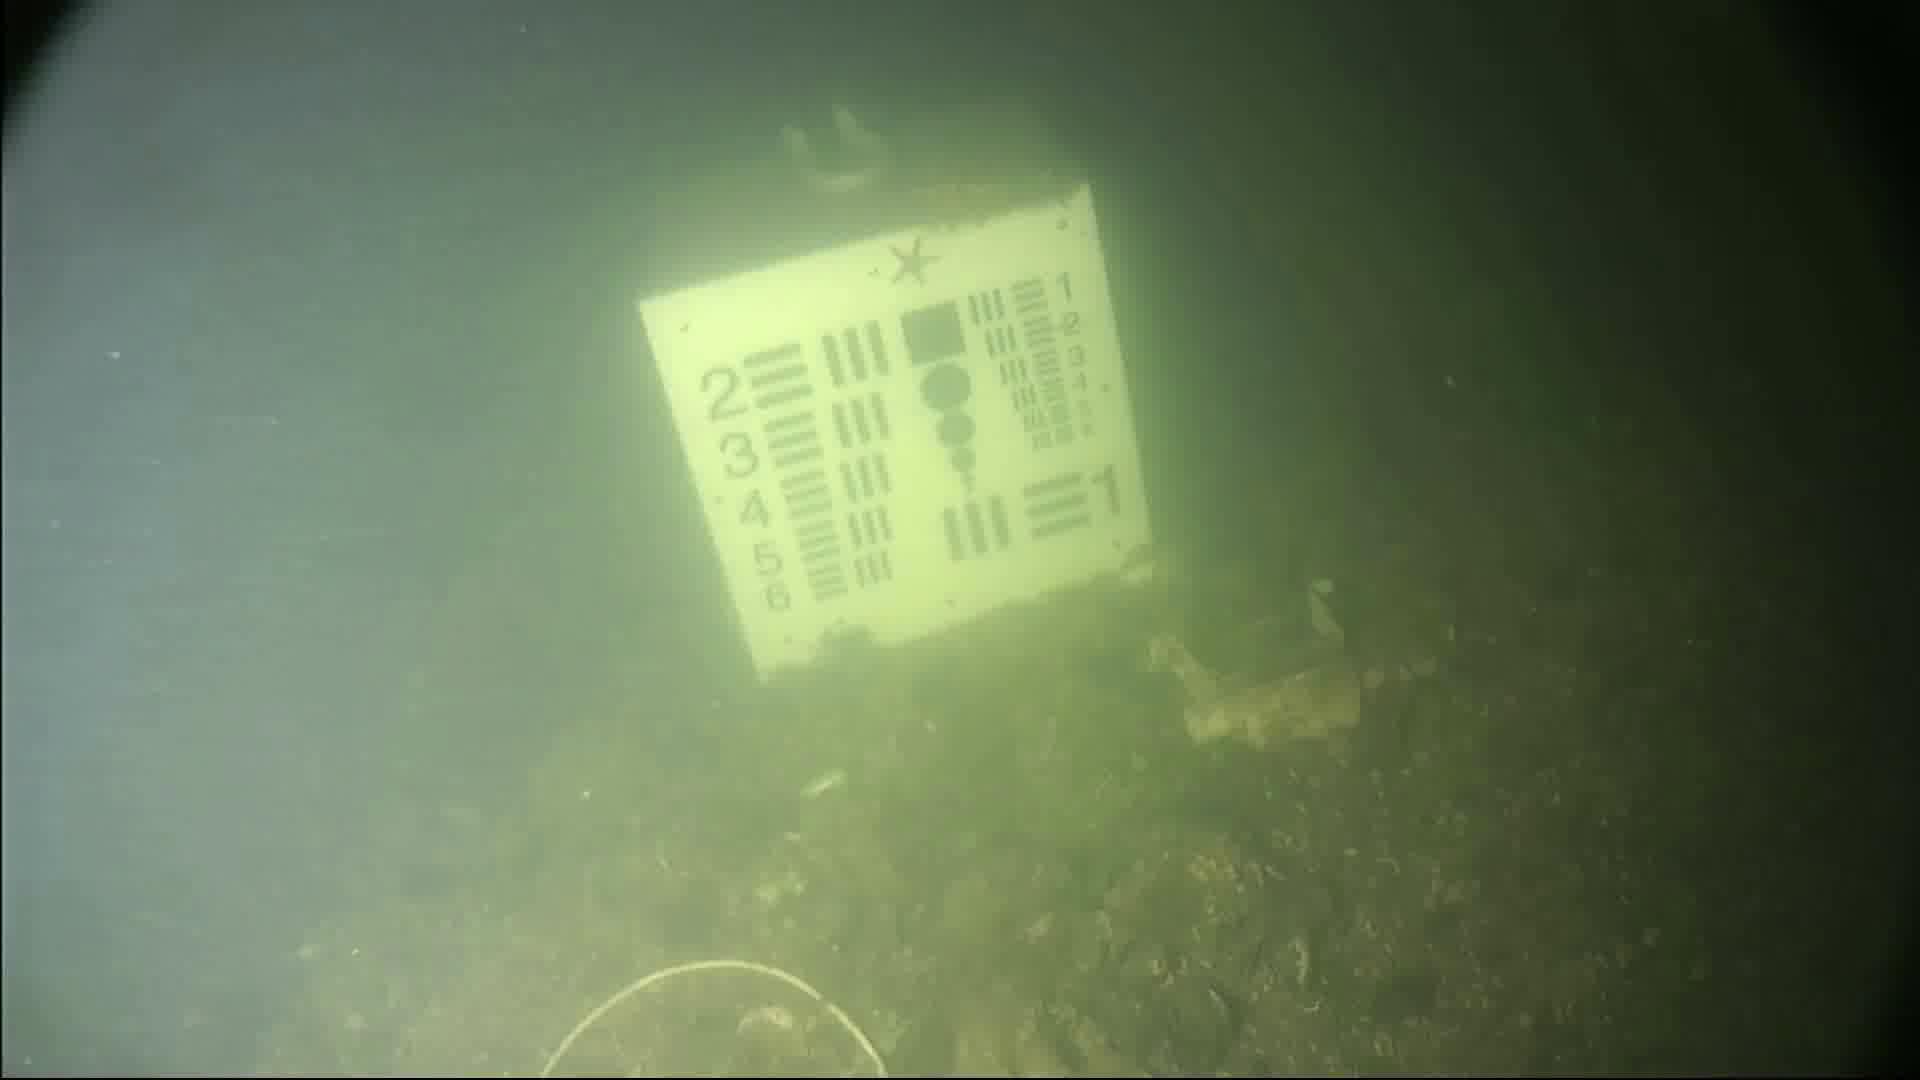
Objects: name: starfish
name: crab